Bob Fosse

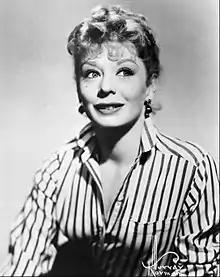
Fosse married and collaborated with dancer Gwen Verdon.

Fosse married dance partner Mary Ann Niles (1923–1987) on May 3, 1947, in Detroit. In 1952, a year after he divorced Niles, he married dancer Joan McCracken in New York City; they divorced in 1959.